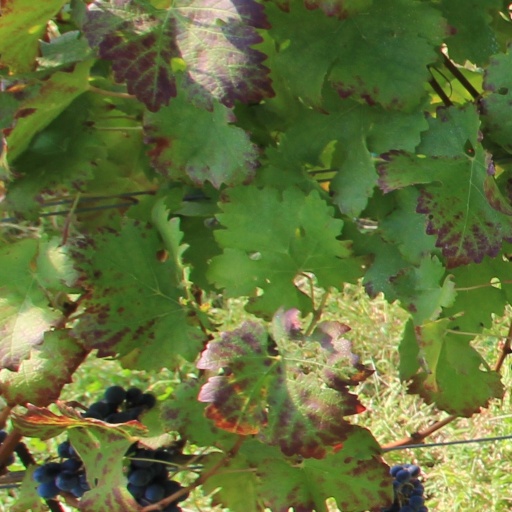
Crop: grape